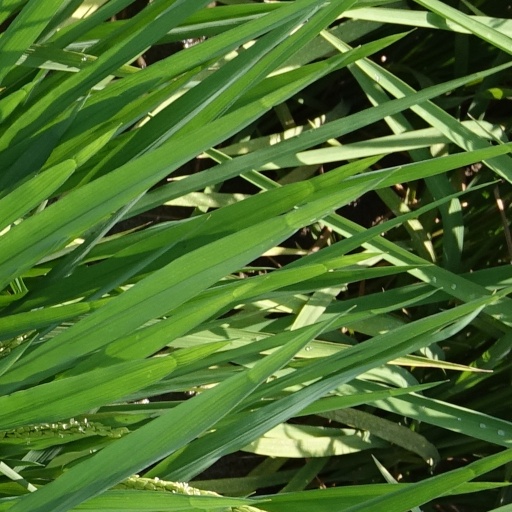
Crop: rice